Parośla I massacre

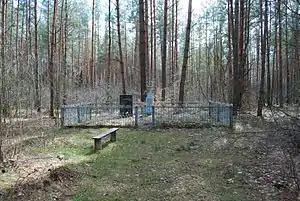
The grave of the murdered Poles in Parosla

The Parośla I massacre was committed during World War II by the Ukrainian Insurgent Army (UPA) under the command of Hryhorij Perehijniak "Dowbeszka-Korobka" on 9 February 1943 against the ethnic Polish residents of the village of Parośla (named Parośla I) in the Nazi-controlled "Reichskommissariat Ukraine". It is considered a prelude to the ethnic cleansing of Poles in the Volhynia region by the UPA, and is recognized as the first mass murder committed by the Ukrainian Insurgent Army in the area. Estimates of the number of victims range from 149 to 173.